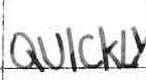
Label: quickly